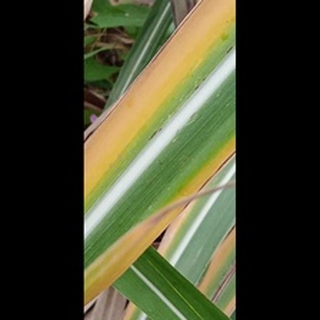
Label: sugarcane_yellow_leaf_disease